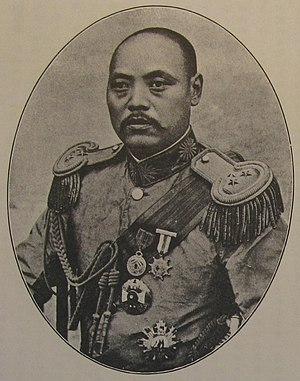
La période des seigneurs de la guerre chinois est une expression qui désigne la période de guerre civile de l'histoire de la Chine allant de 1916 à 1937. Au cours de cette période, la Chine s'est morcelée en de nombreuses factions et cliques militaires. Cela s'est amorcé au début de 1916 avec la mort de Yuan Shikai et s'est fini avec la fin de l'expédition du Nord et la réunification chinoise de 1928. Mais après cette date, il subsistait en Chine de puissants gouverneurs militaires locaux indépendants jusqu'à l'invasion japonaise de 1937 et la constitution du second front uni. Il faudra attendre la fin de la guerre civile chinoise en 1949 et la victoire de Mao Zedong pour que la Chine n'ait plus de seigneurs de la guerre.